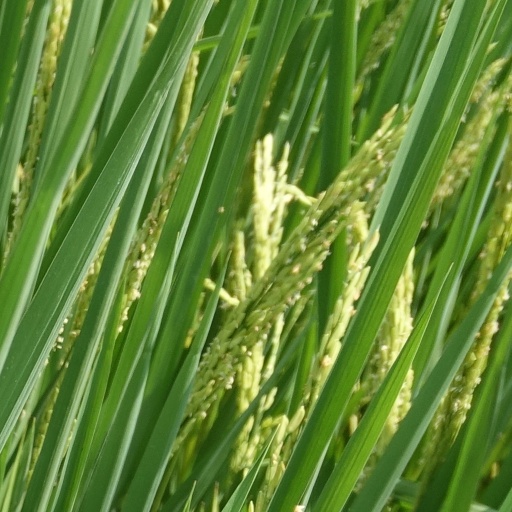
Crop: rice